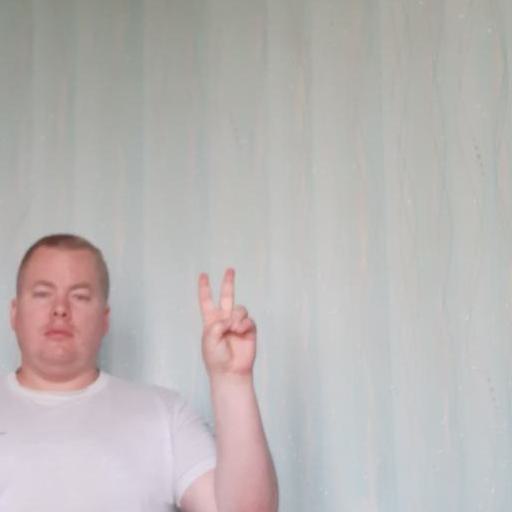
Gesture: peace